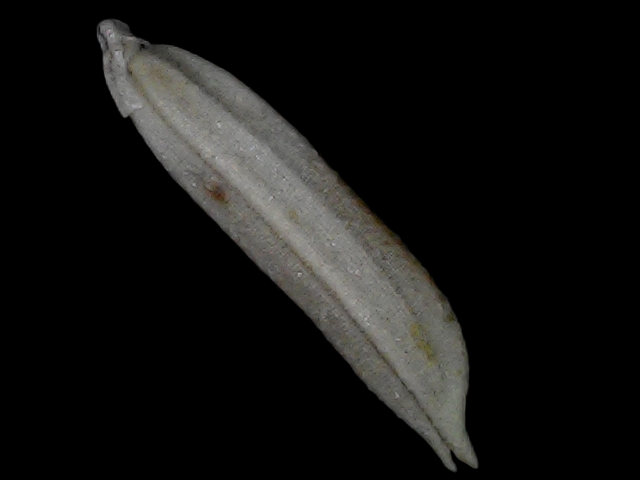
Rice variety: Bd57